Siege of Akhoulgo

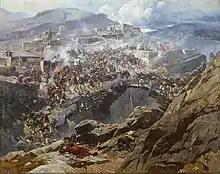
A panoramic painting by Franz Roubaud

The siege of Akhulgo took place in June–August 1839 during the Caucasian War between the Russian Empire and the Caucasian Imamate led by Shamil. General Pavel Grabbe besieged Imam Shamil in the rock-fortress of Akhulgo. After 80 days the rock was taken and most of the defenders were killed, but Shamil managed to escape.